Brother Jed

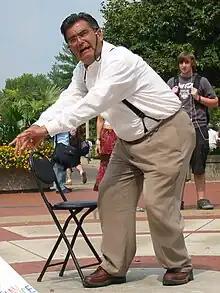
Brother Jed on Speaker's Circle in Sept. 2005

Smock wrote a spiritual autobiography, "Who Will Rise Up?" in which he described his dissolute youth and conversion experience, and presented his justification for his confrontational style of evangelism.